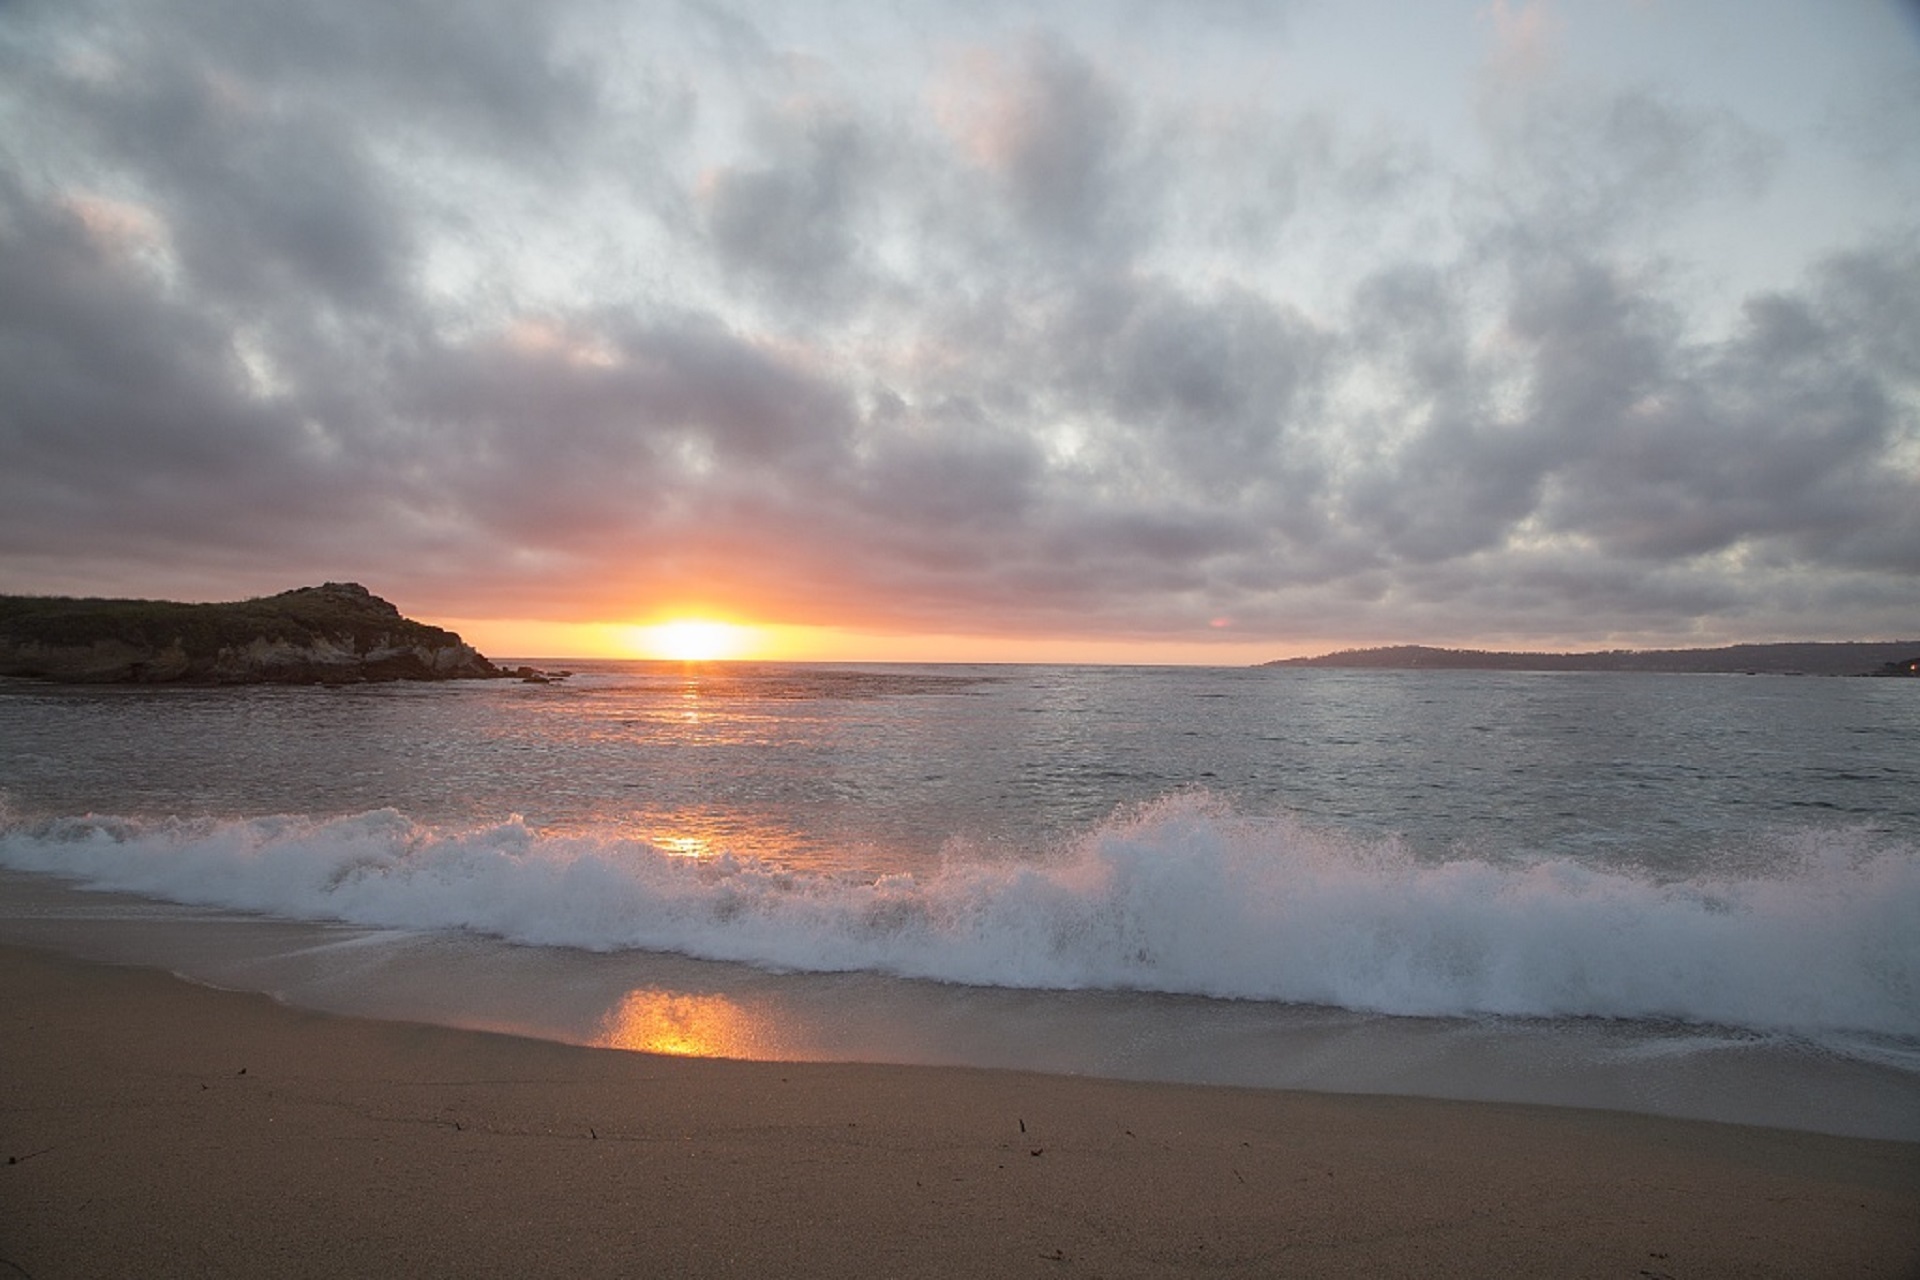
beach, sea, coast, water, sand, ocean, horizon, cloud, sky, sun, sunrise, sunset, sunlight, morning, shore, wave, dawn, dusk, evening, surf, scenic, usa, colorful, california, body of water, waves, clouds, monterey, afterglow, wind wave